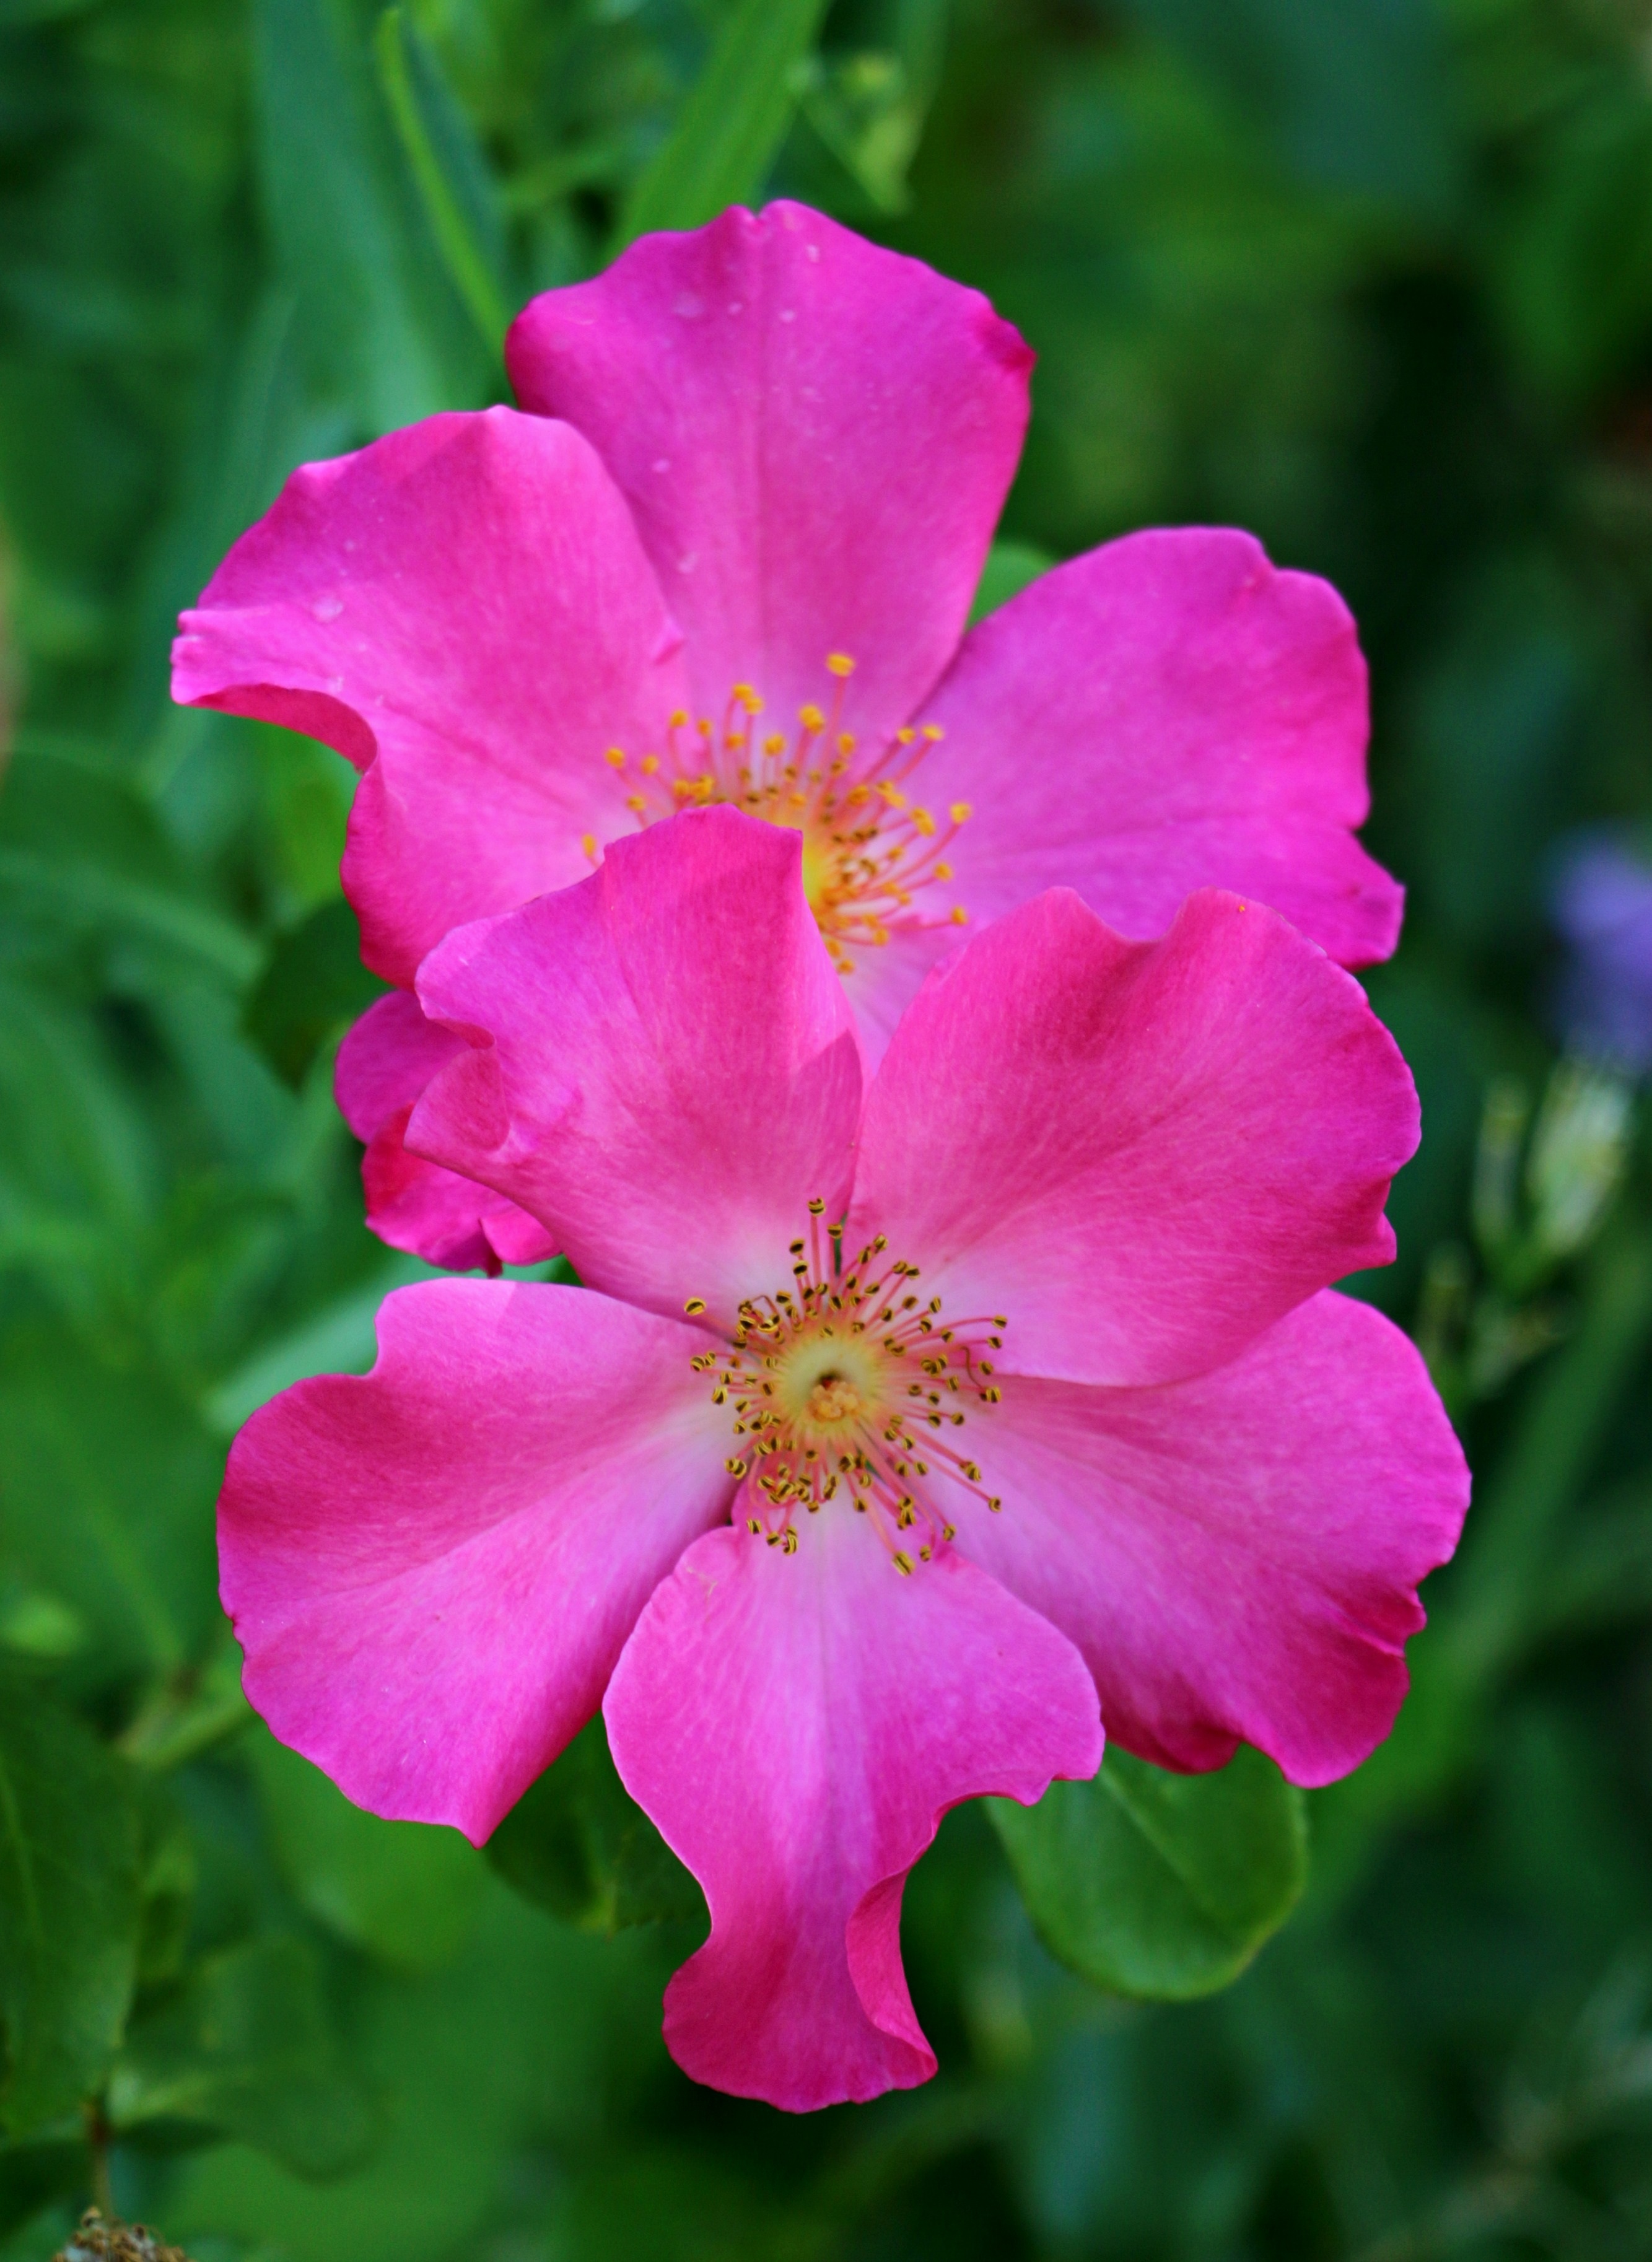
nature, blossom, plant, flower, petal, bloom, floral, rose, spring, garden, pink, flora, wildflower, shrub, floribunda, rosa canina, flowering plant, garden roses, rose family, herbaceous plant, china rose, annual plant, rosa centifolia, rose order, pink family, rosa rubiginosa, rosa gallica, rosa wichuraiana, prickly rose, rosa arkansana, rosa palustris, carolina rose, rosa dumalis